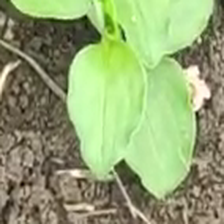
Weed species: Kena_(Commplina_benghalensio)